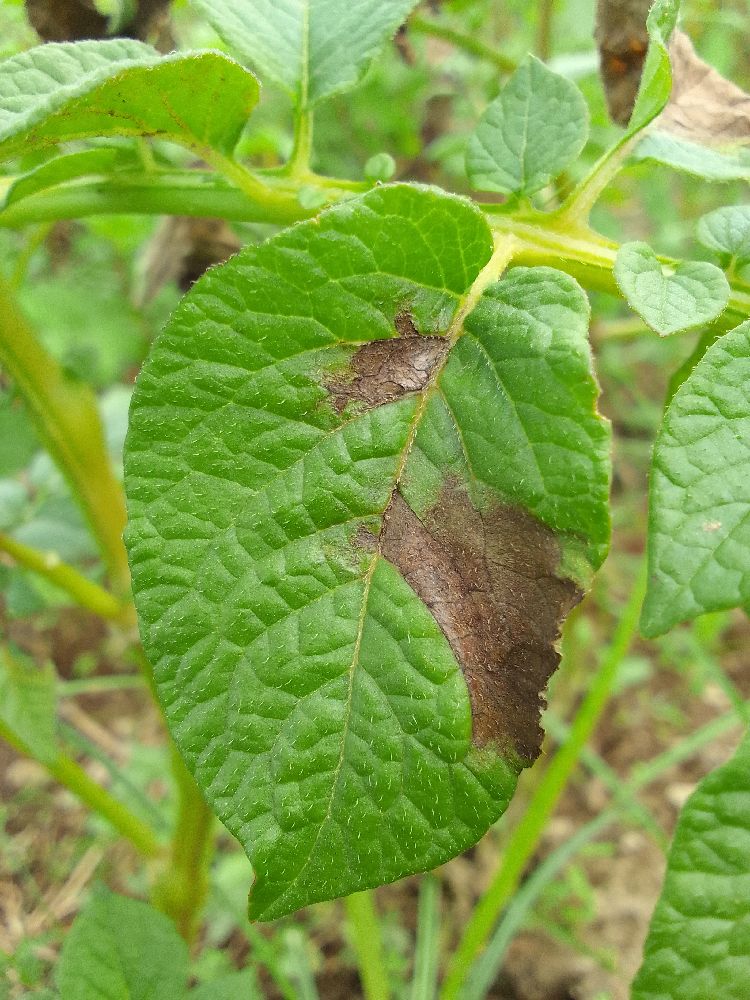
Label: Late blight